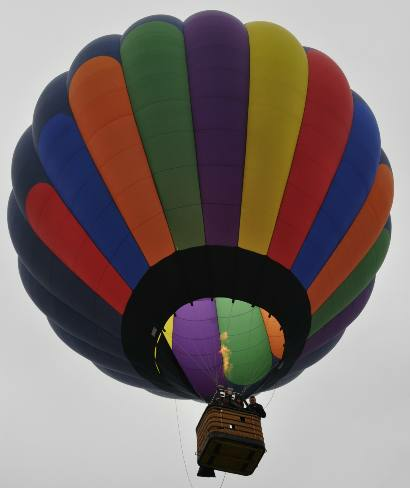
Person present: No